Geography of Quebec

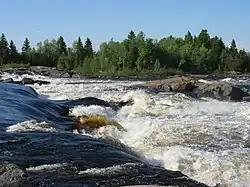
Michel's falls on Ashuapmushuan River in Saint-Félicien, Saguenay–Lac-Saint-Jean

The Saint Lawrence River has some of the world's largest sustaining inland Atlantic ports at Montreal (the province's largest city), Trois-Rivières, and Quebec City (the capital). Its access to the Atlantic Ocean and the interior of North America made it the base of early French exploration and settlement in the 17th and 18th centuries. Since 1959, the Saint Lawrence Seaway has provided a navigable link between the Atlantic Ocean and the Great Lakes. Northeast of Quebec City, the river broadens into the world's largest estuary, the feeding site of numerous species of whales, fish, and seabirds. The river empties into the Gulf of Saint Lawrence. This marine environment sustains fisheries and smaller ports in the Lower Saint Lawrence ("Bas-Saint-Laurent"), Lower North Shore ("Côte-Nord"), and Gaspé ("Gaspésie") regions of the province. The Saint Lawrence River with its estuary forms the basis of Quebec's development through the centuries. Other notable rivers include the Ashuapmushuan, Chaudière, Gatineau, Manicouagan, Ottawa, Richelieu, Rupert, Saguenay, Saint-François, and Saint-Maurice.